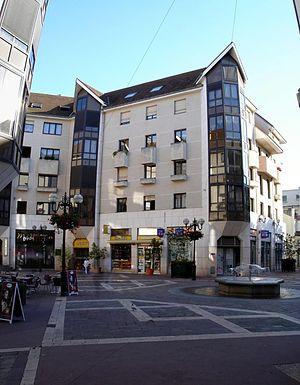
Enghien-les-Bains est une commune française située dans le département du Val-d'Oise, en région Île-de-France. Elle se situe à onze kilomètres au nord de Paris.